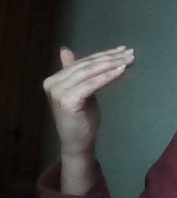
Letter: khaa